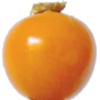
Label: Physalis 1